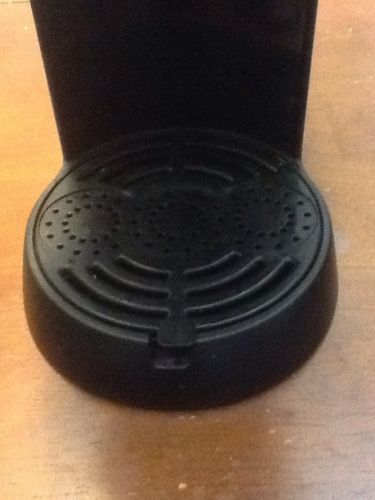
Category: coffee maker